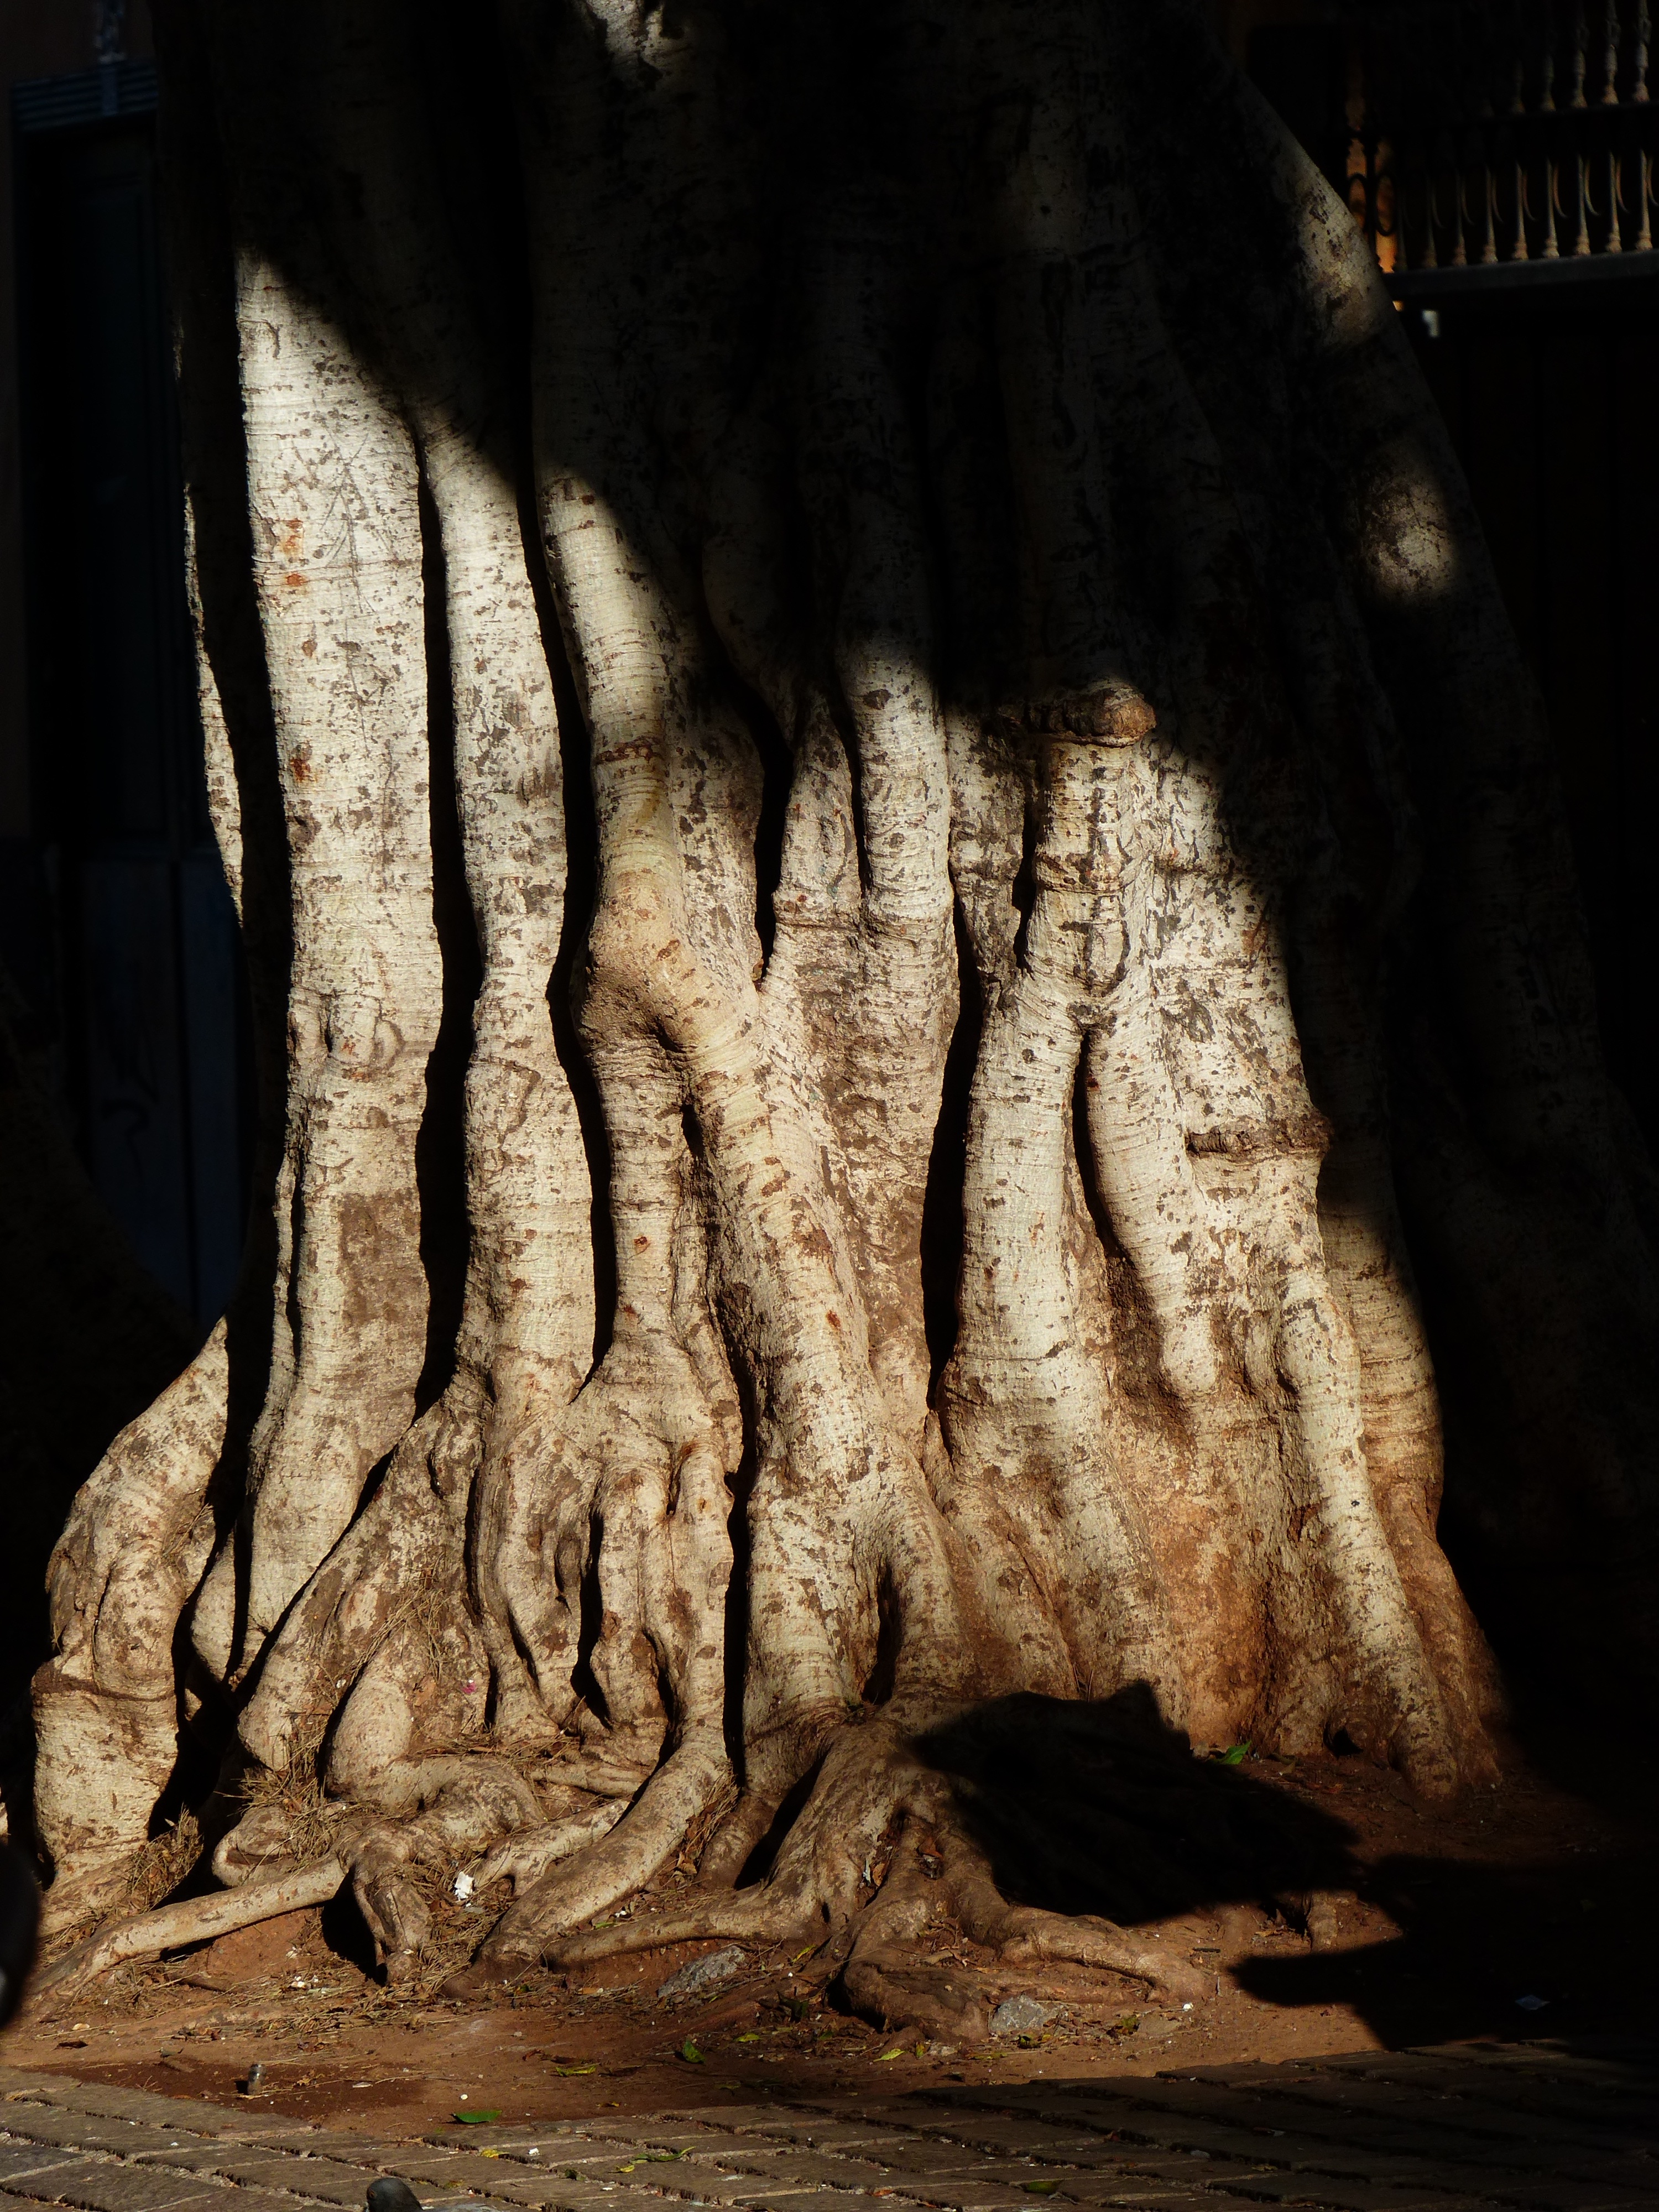
tree, wood, formation, log, cave, root, tribe, temple, large, massive, stalagmite, stalactite, landform, lauraceae, laurel greenhouse, laurel tree, geographical feature, canary laurel, azores laurel, laurus azorica, persea azorica